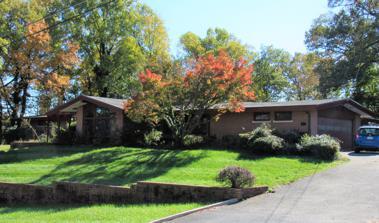
Building: Marenka House
Country: United States of America
Year built: 1958
Historic house in Maryland, United States United States historic place Marenka House U.S. National Register of Historic Places Show map of Maryland Show map of the United States Location 7300 Radcliffe Dr., College Park, Maryland Coordinates 38°58′34″N 76°54′50″W / 38.97611°N 76.91389°W / 38.97611; -76.91389 Area 1 acre (0.40 ha) Built 1958 ( 1958 ) Architectural style Mid-Century Modern NRHP reference No. 100001581 Added to NRHP September 18, 2017 The Marenka House is a historic house at 7300 Radcliffe Drive in College Park, Maryland .  Built in 1958, it is a distinctive local example of Modern Movement architecture.  It is a single-story brick structure in a basically rectangular form, with a broad low-pitch gabled roof.  It has projecting gable sections to the north and south, and an integrated garage.  The front projecting gable has floor-to-ceiling windows in its center, and a deep projecting eave.  Although its architect is unknown, it is considered one of the area's finest Mid-Century Modern houses, an application of Frank Lloyd Wright 's principles of organic architecture . The house was listed on the National Register of Historic Places in 2017. References